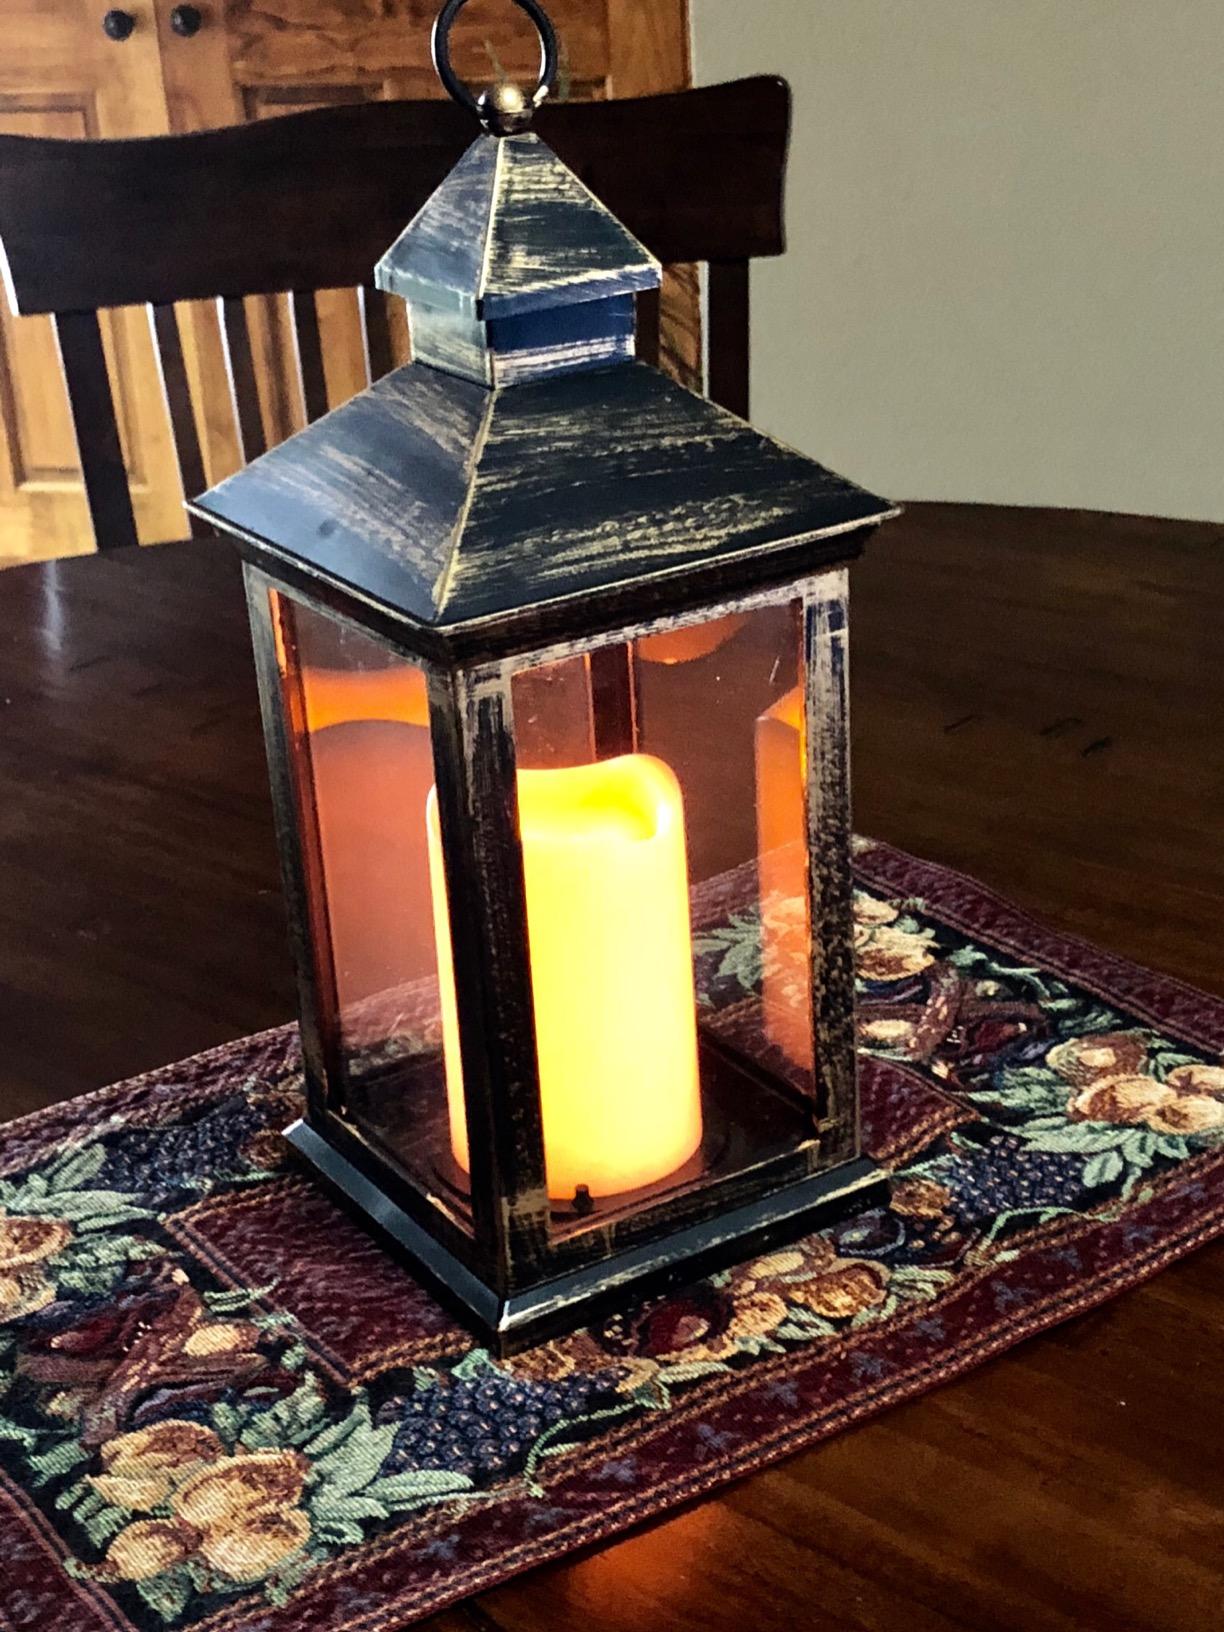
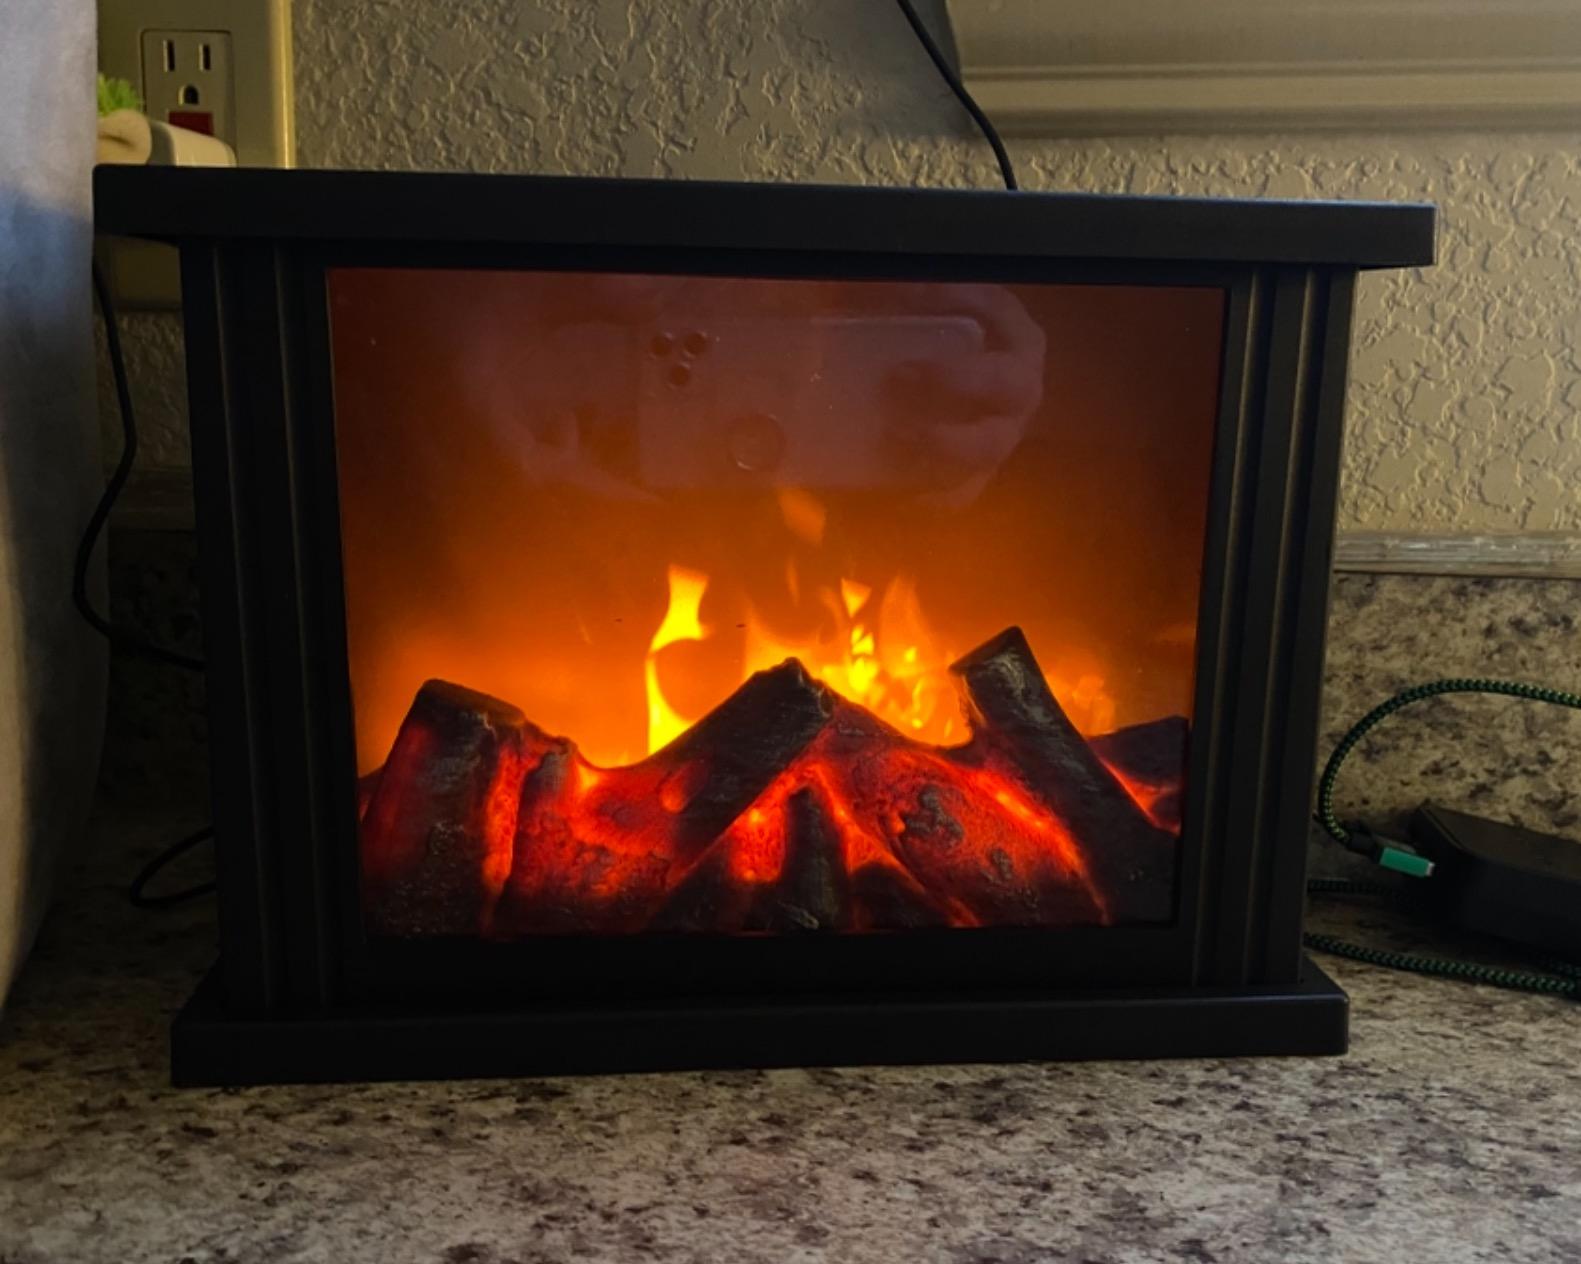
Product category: lantern
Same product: no